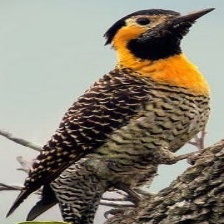
Species: CAMPO FLICKER
Scientific name: COLAPTES CAMPESTRIS